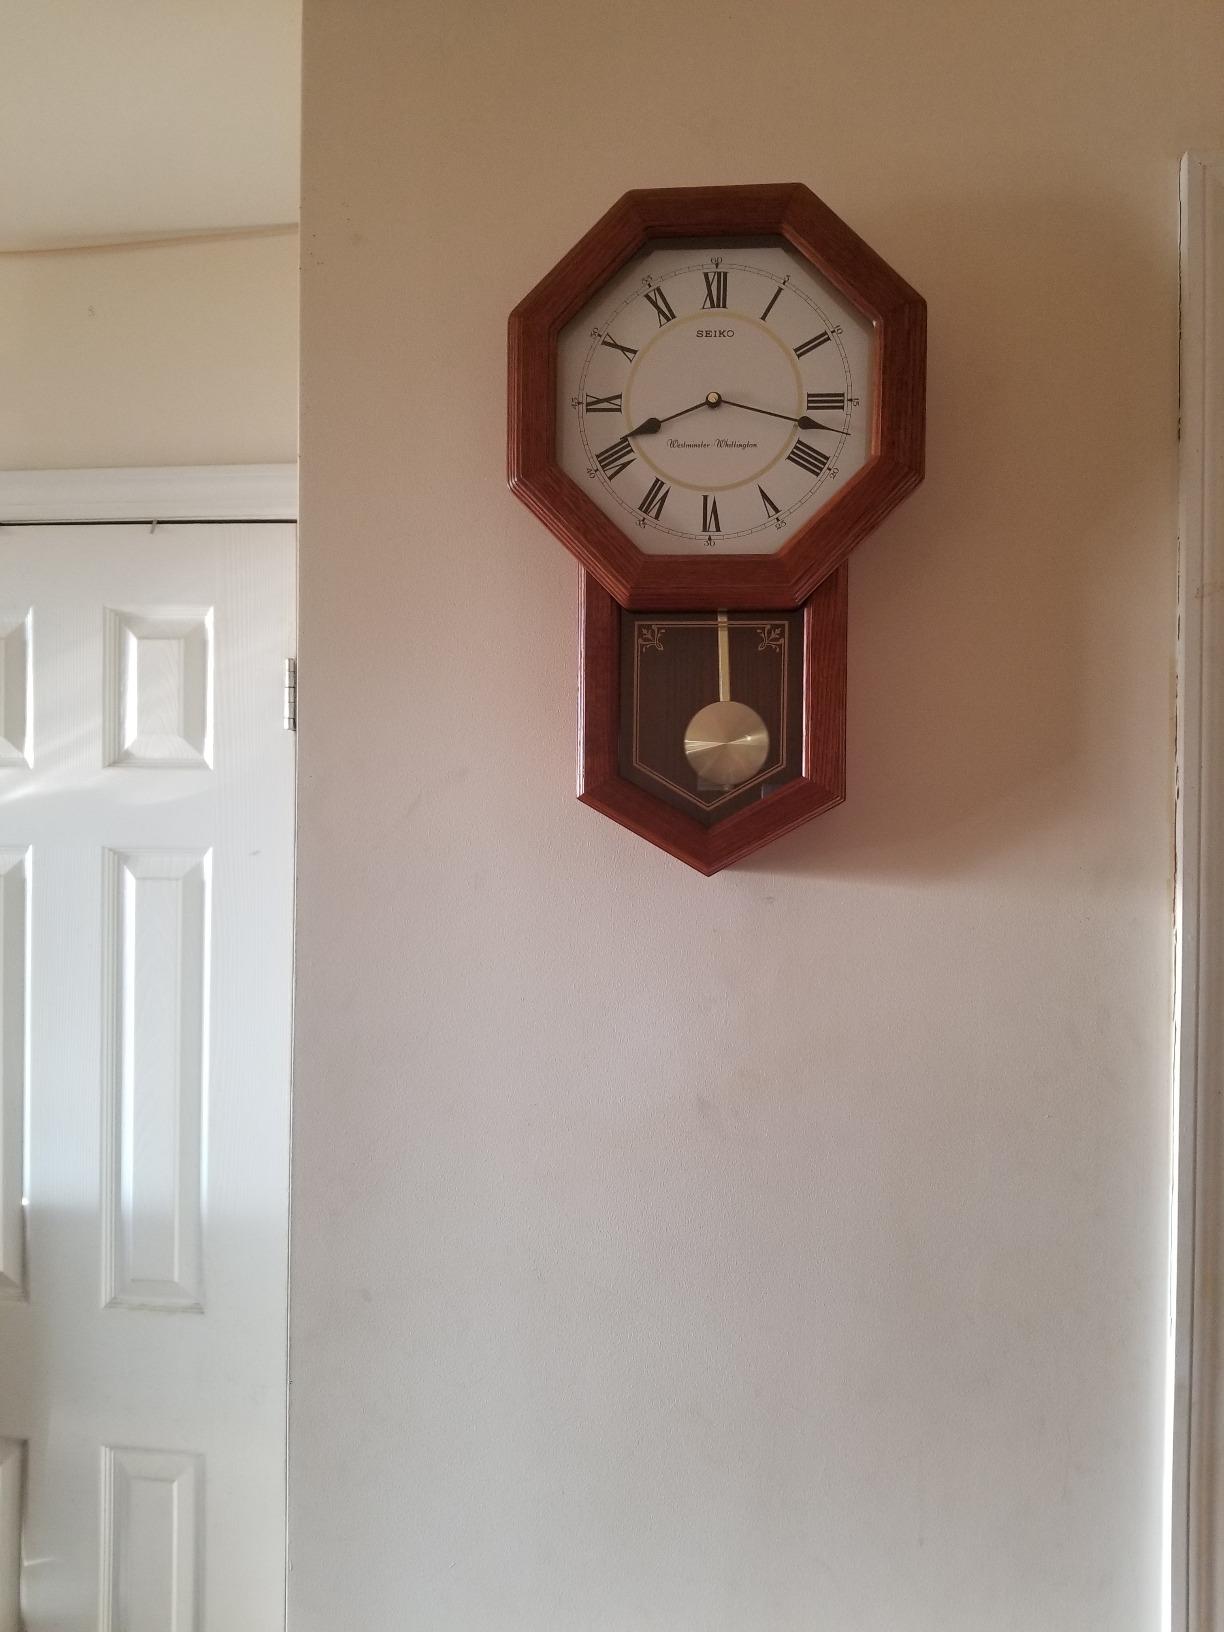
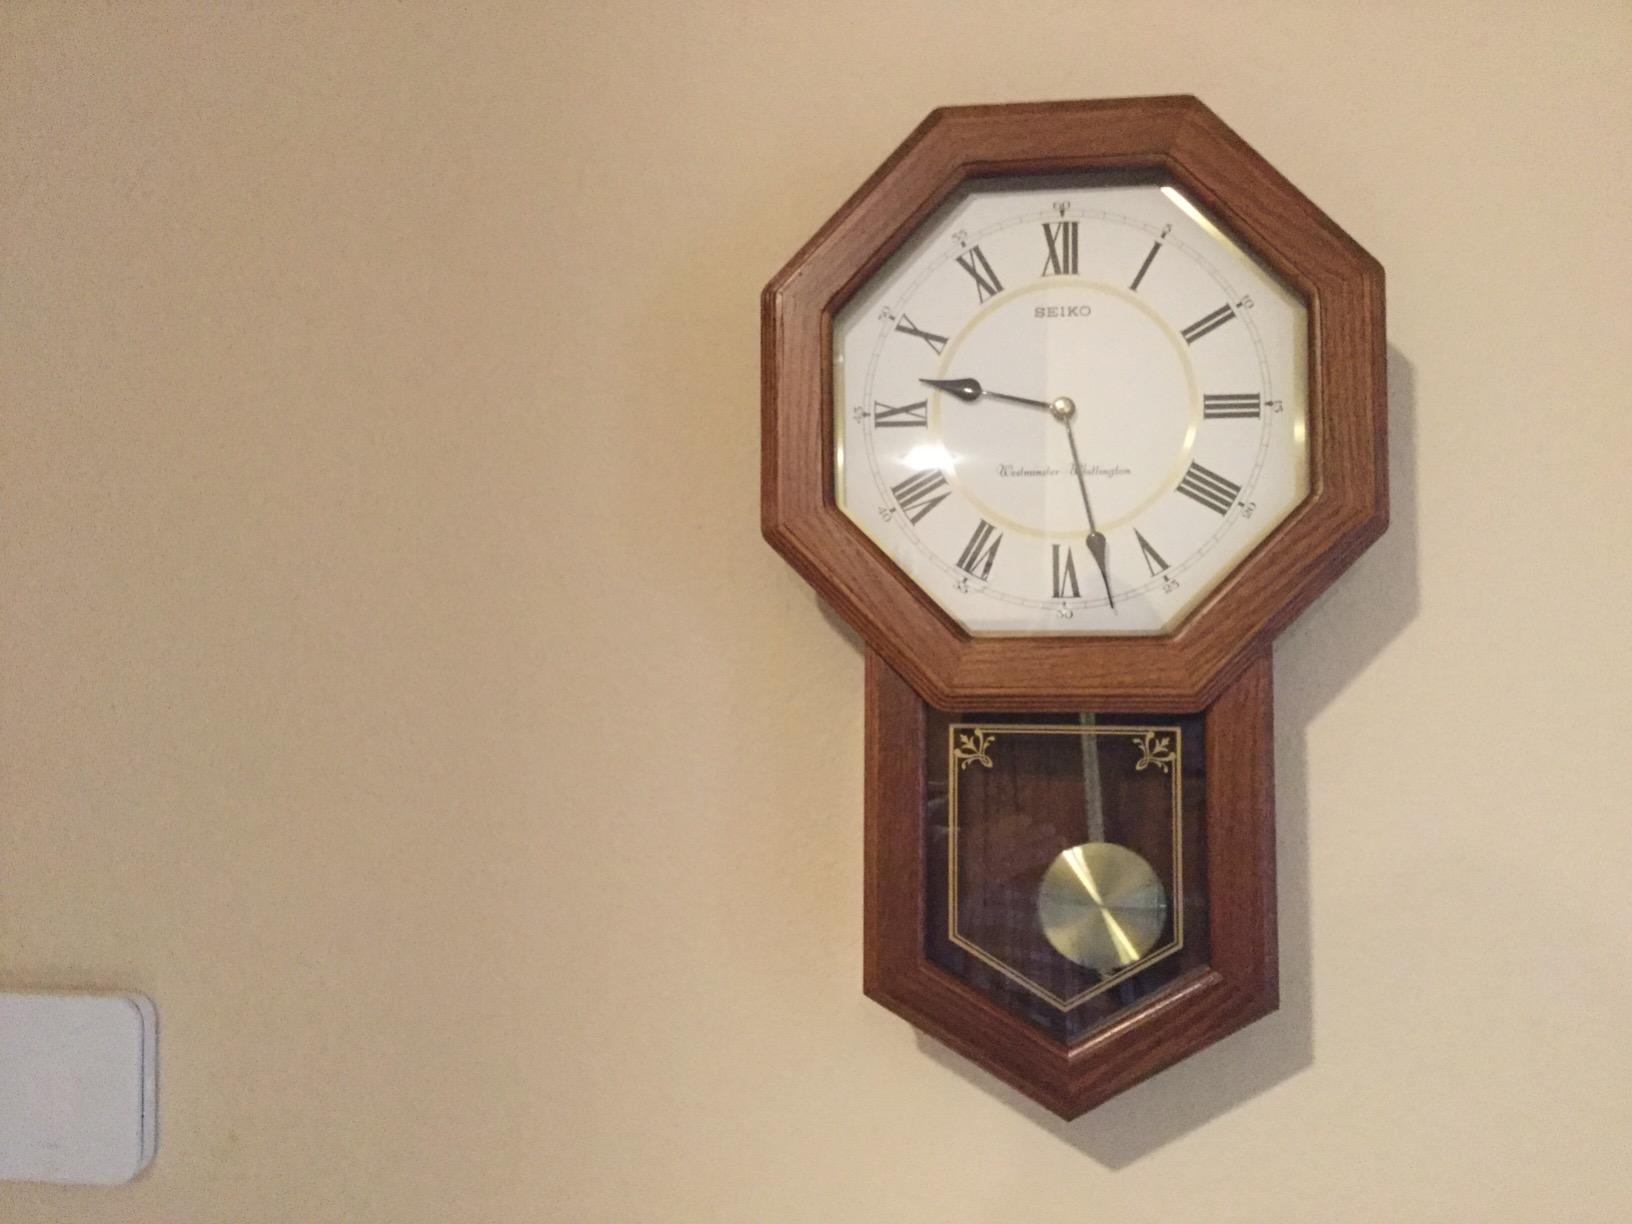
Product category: clock
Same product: yes